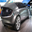
Label: automobile